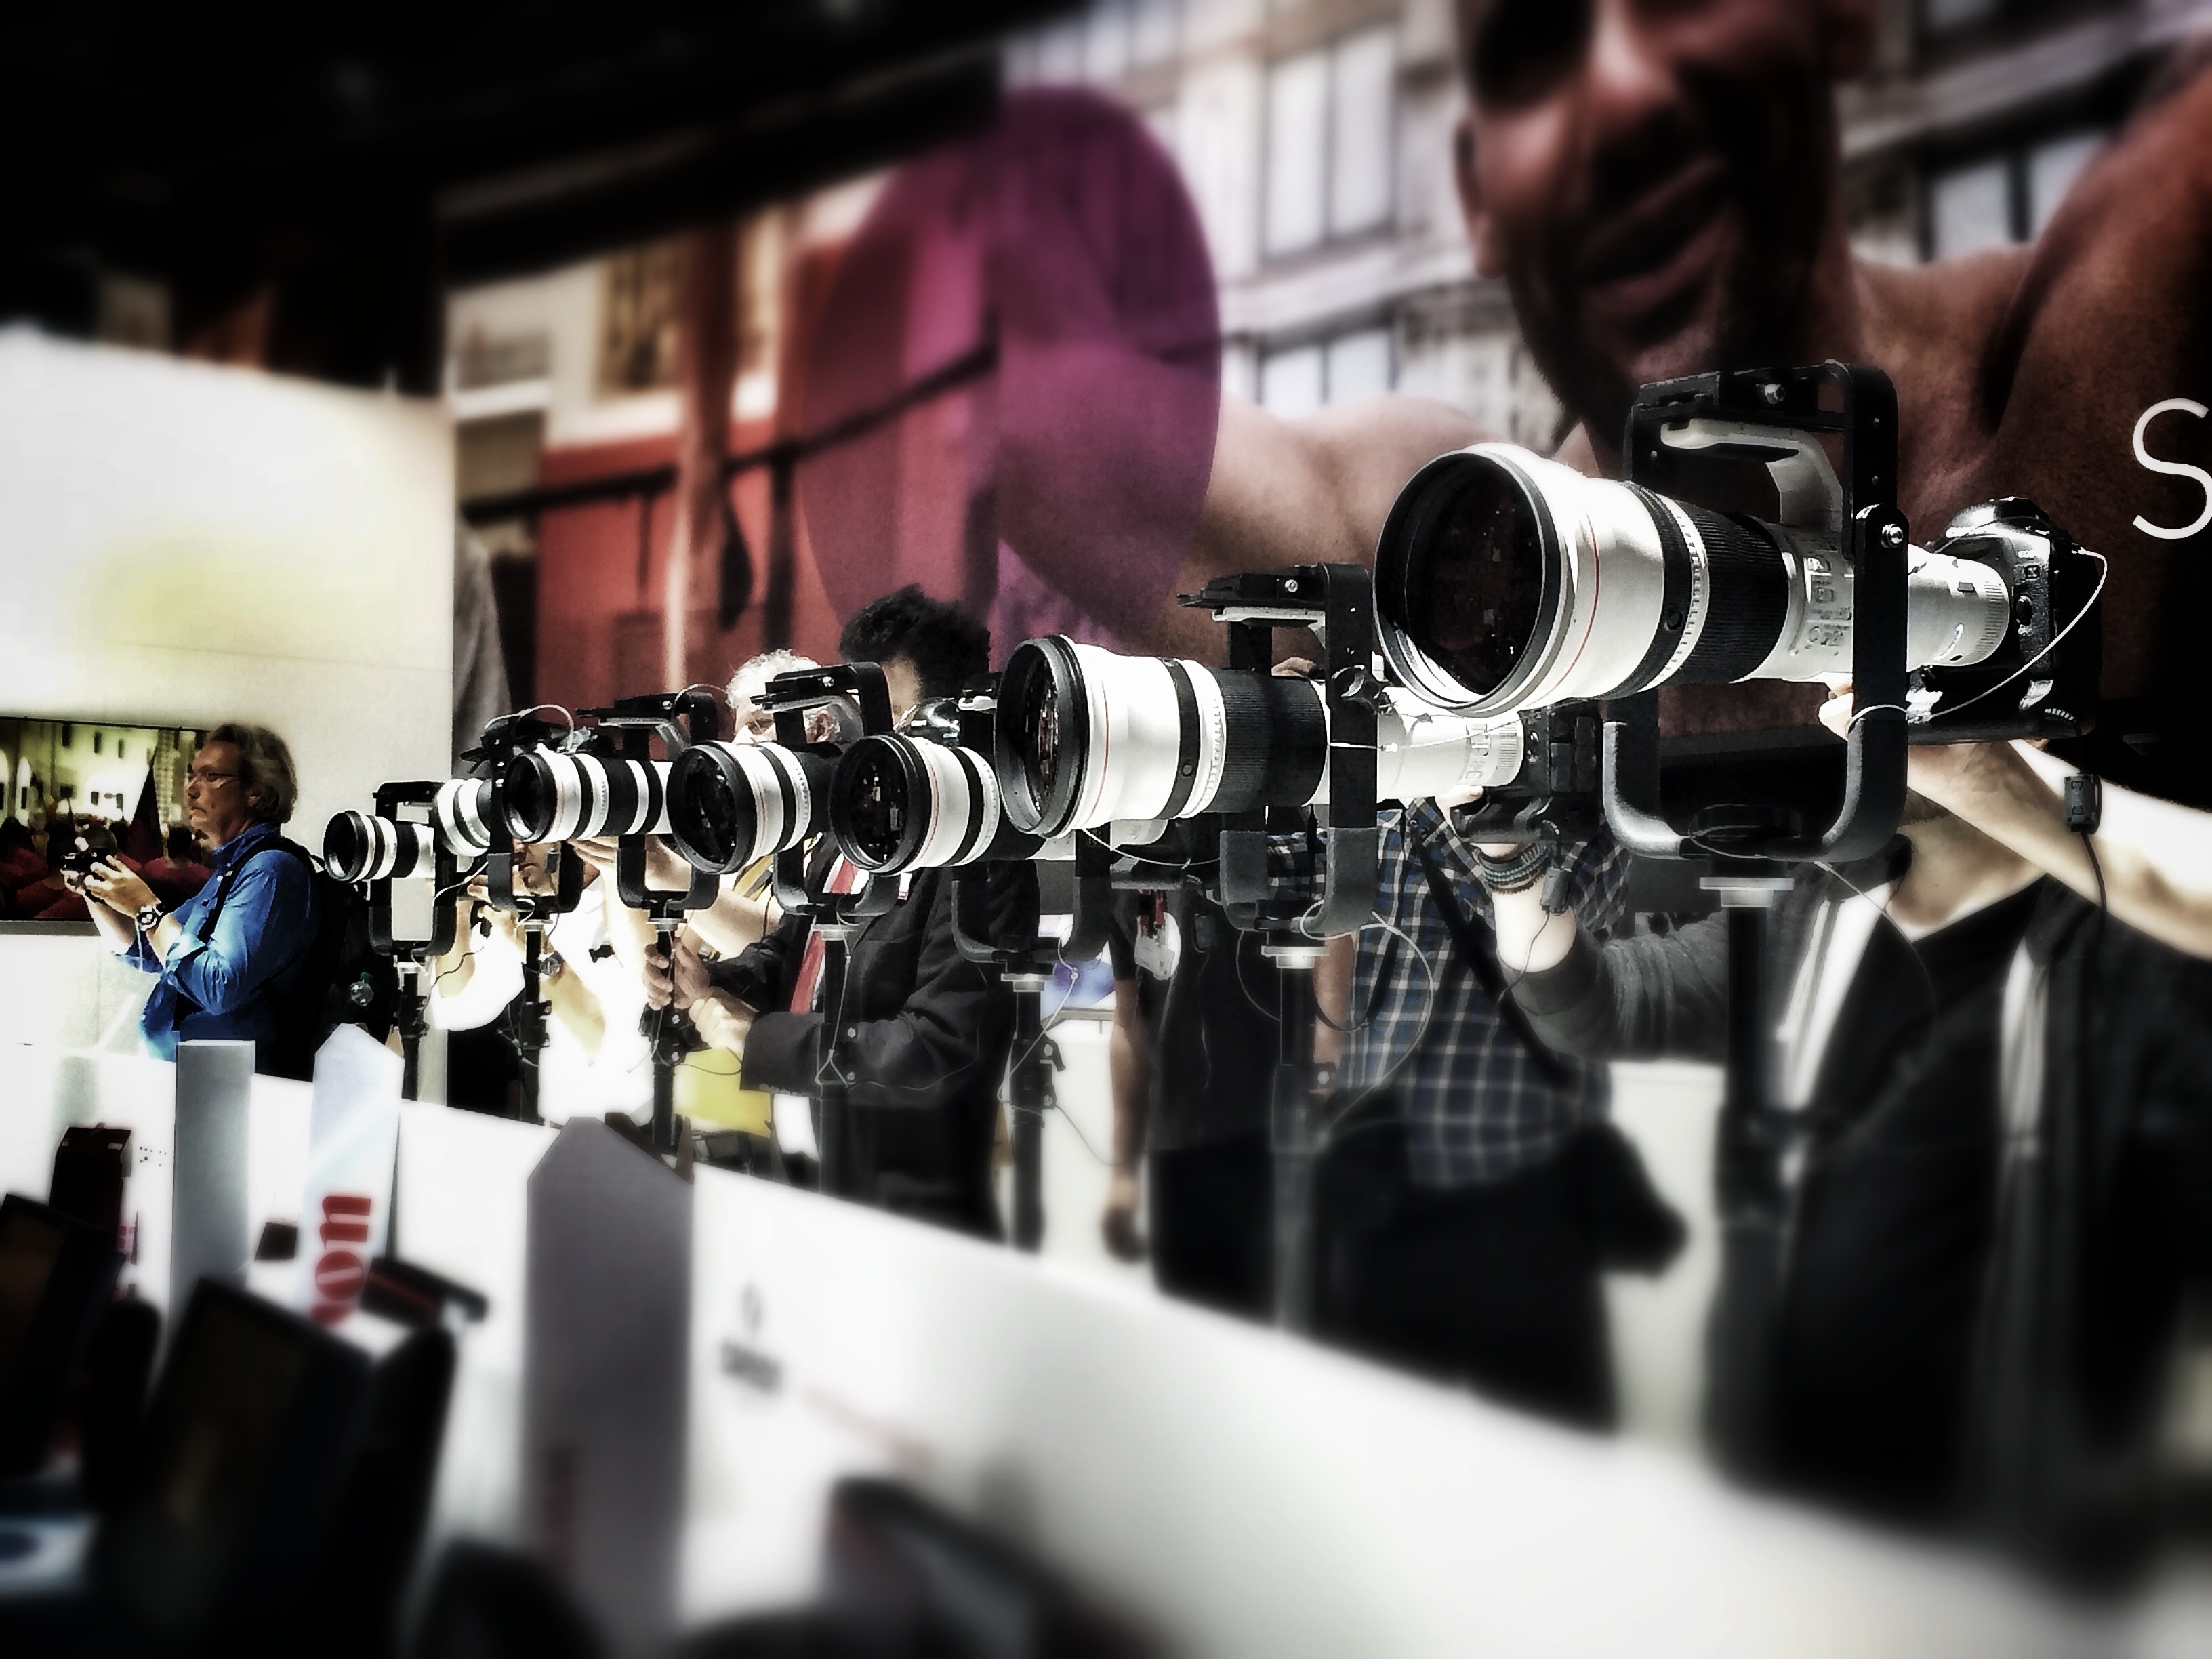
photography, photographer, photo, exhibition, photojournalist, filmmaking, cinematographer, cameras optics, camera accessory, kamara, light lens